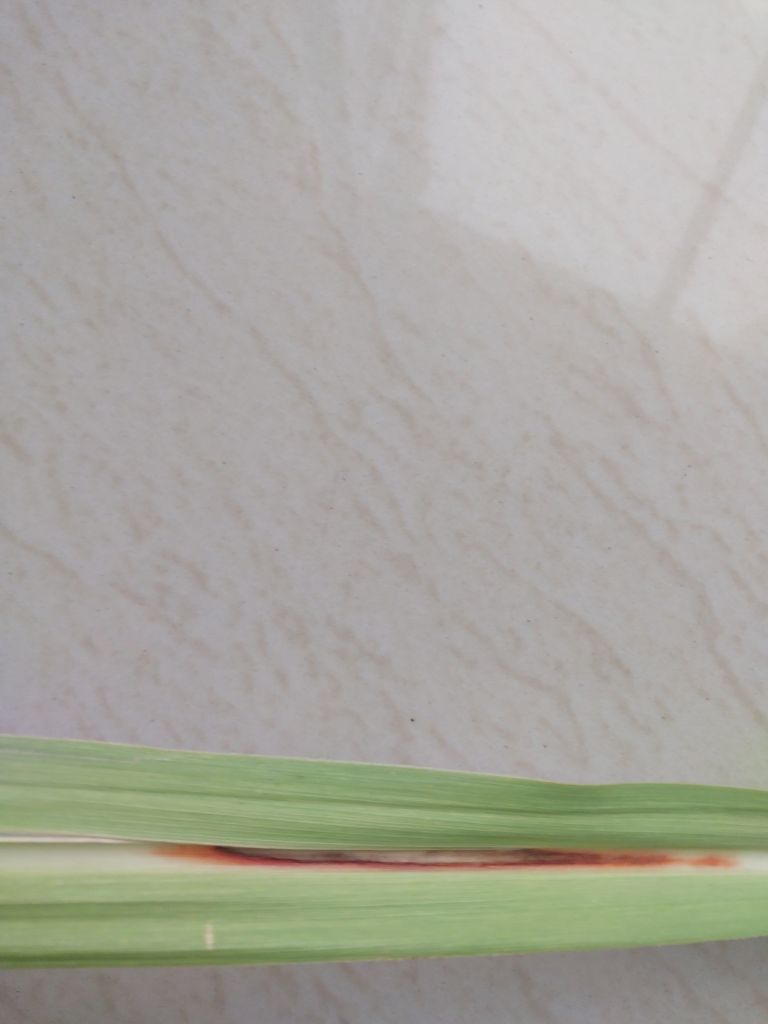
Label: Brown Spot